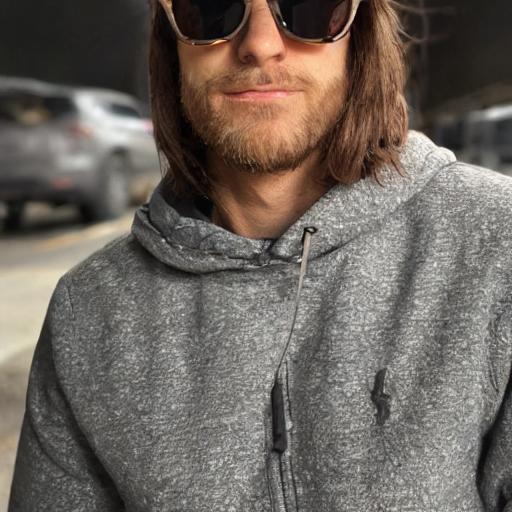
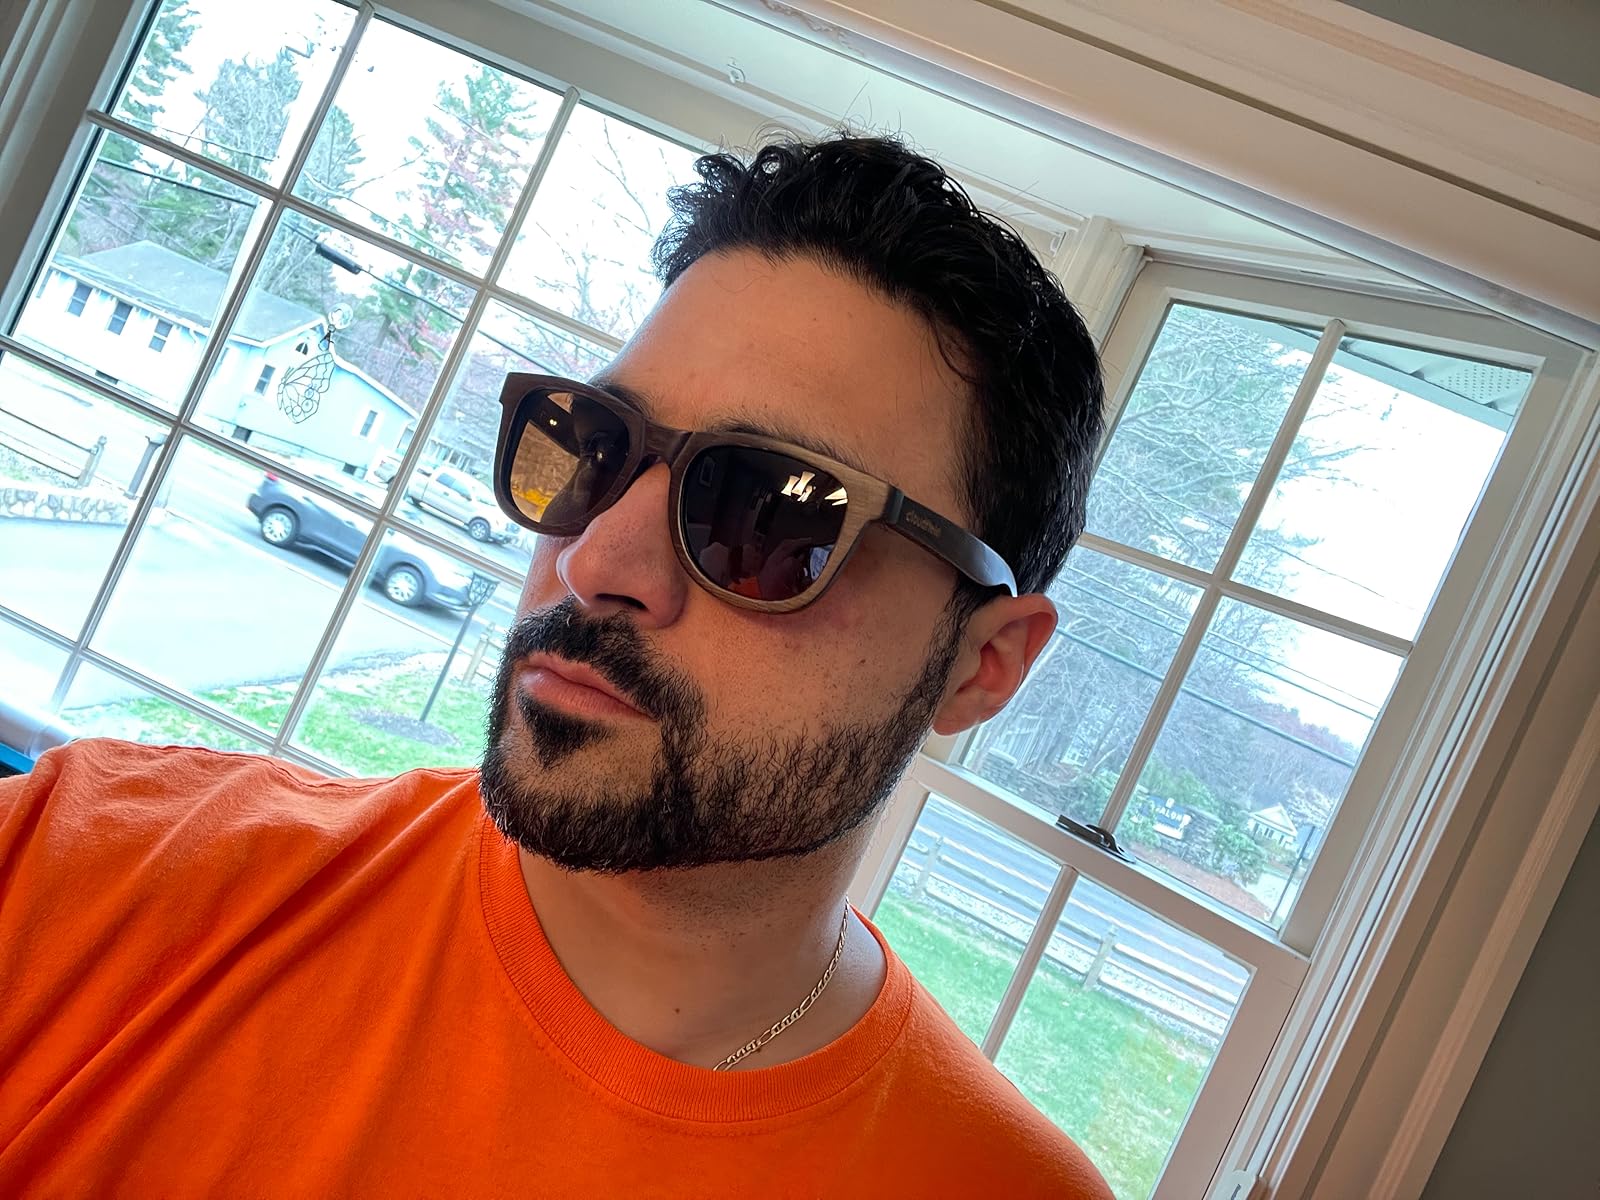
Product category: accessories_sunglasses
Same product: no